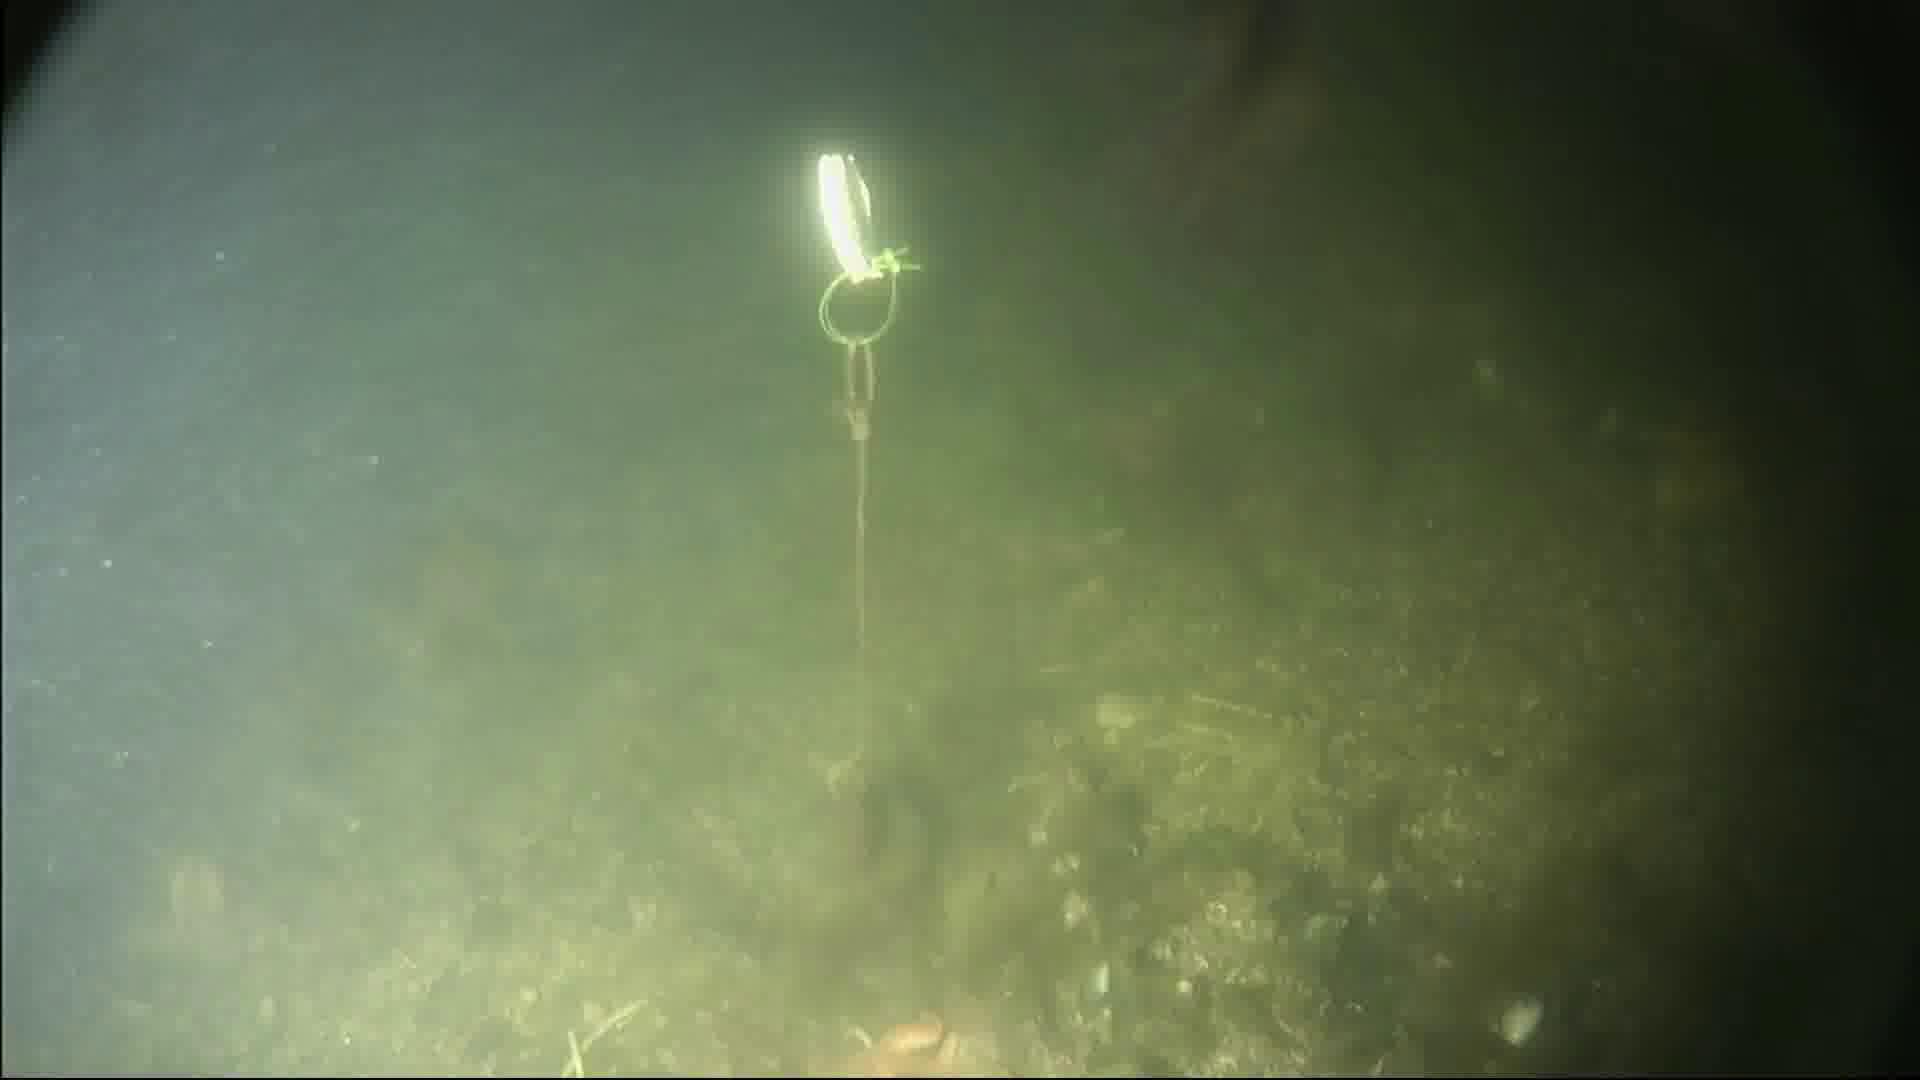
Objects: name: fish
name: starfish
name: crab